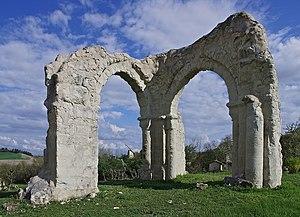
Vestiges de l'église Saint-Jean (XIIe-XIIIe siècles). La Chapelle-Grésignac, Dordogne, France.